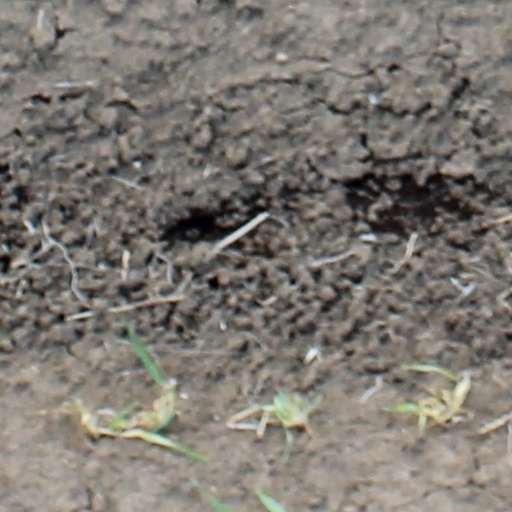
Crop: wheat